Alexandre Dumas

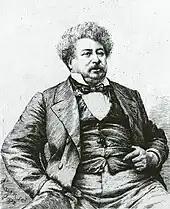
Dumas later in his career

On 1 February 1840, Dumas married actress Ida Ferrier (born Marguerite-Joséphine Ferrand) (1811–1859). They did not have any children together.